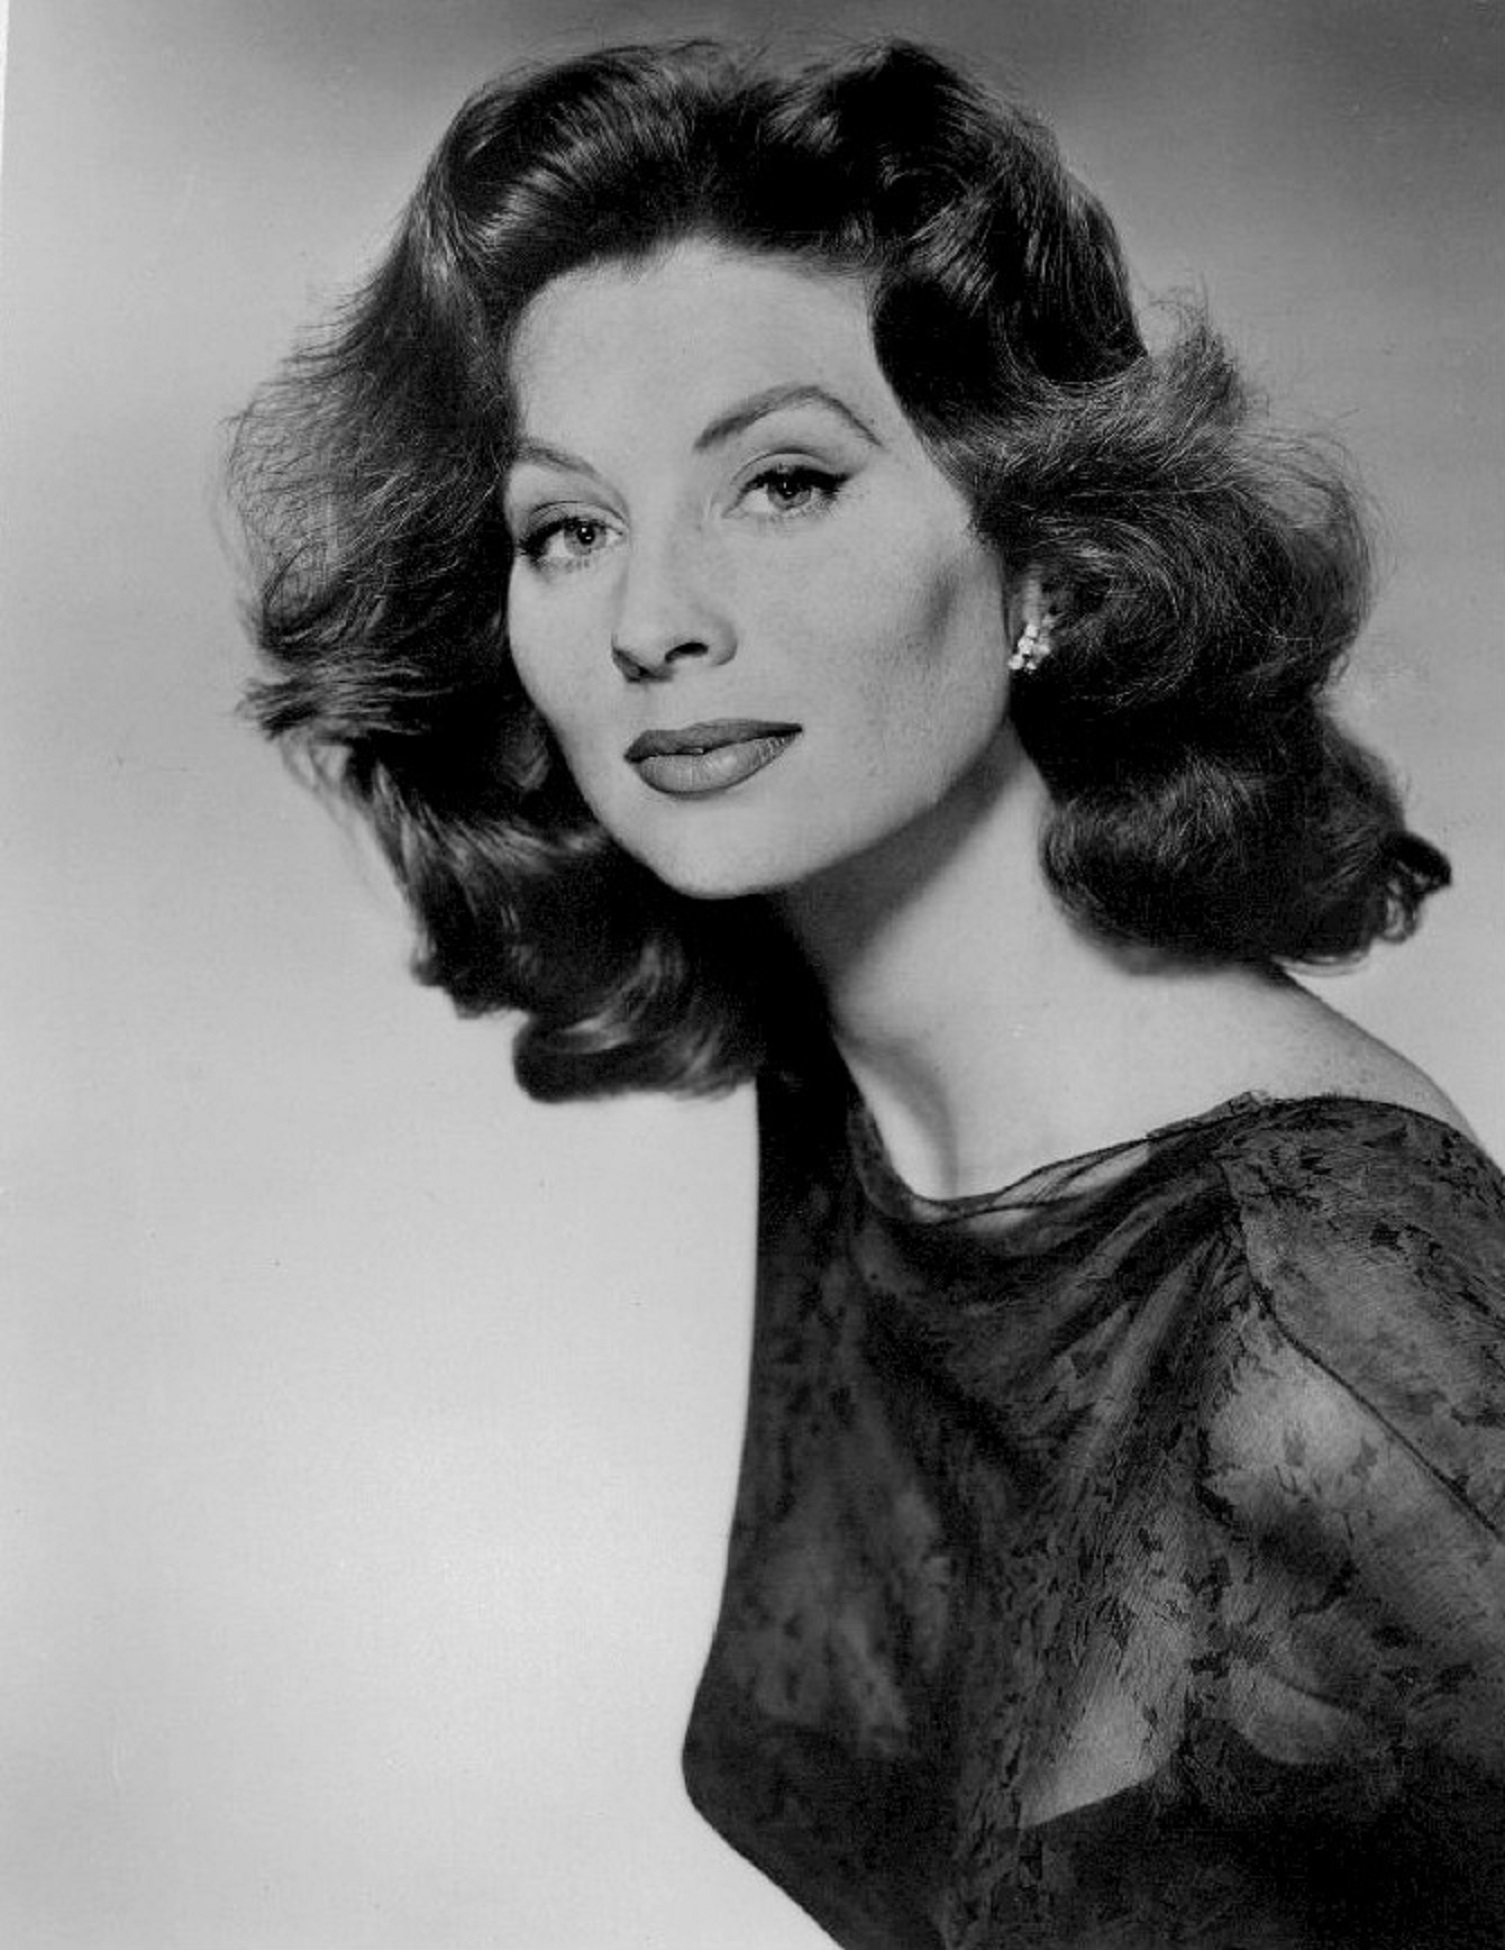
black and white, hair, white, photography, vintage, hollywood, portrait, model, black, monochrome, lady, hairstyle, face, sketch, drawing, beauty, beautiful, cinema, entertainment, celebrity, movies, actress, photo shoot, brown hair, monochrome photography, portrait photography, art model, motion pictures, suzy parker